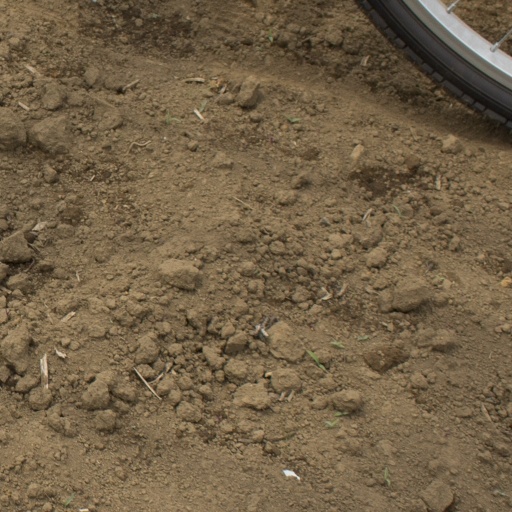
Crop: Jerusalem artichoke